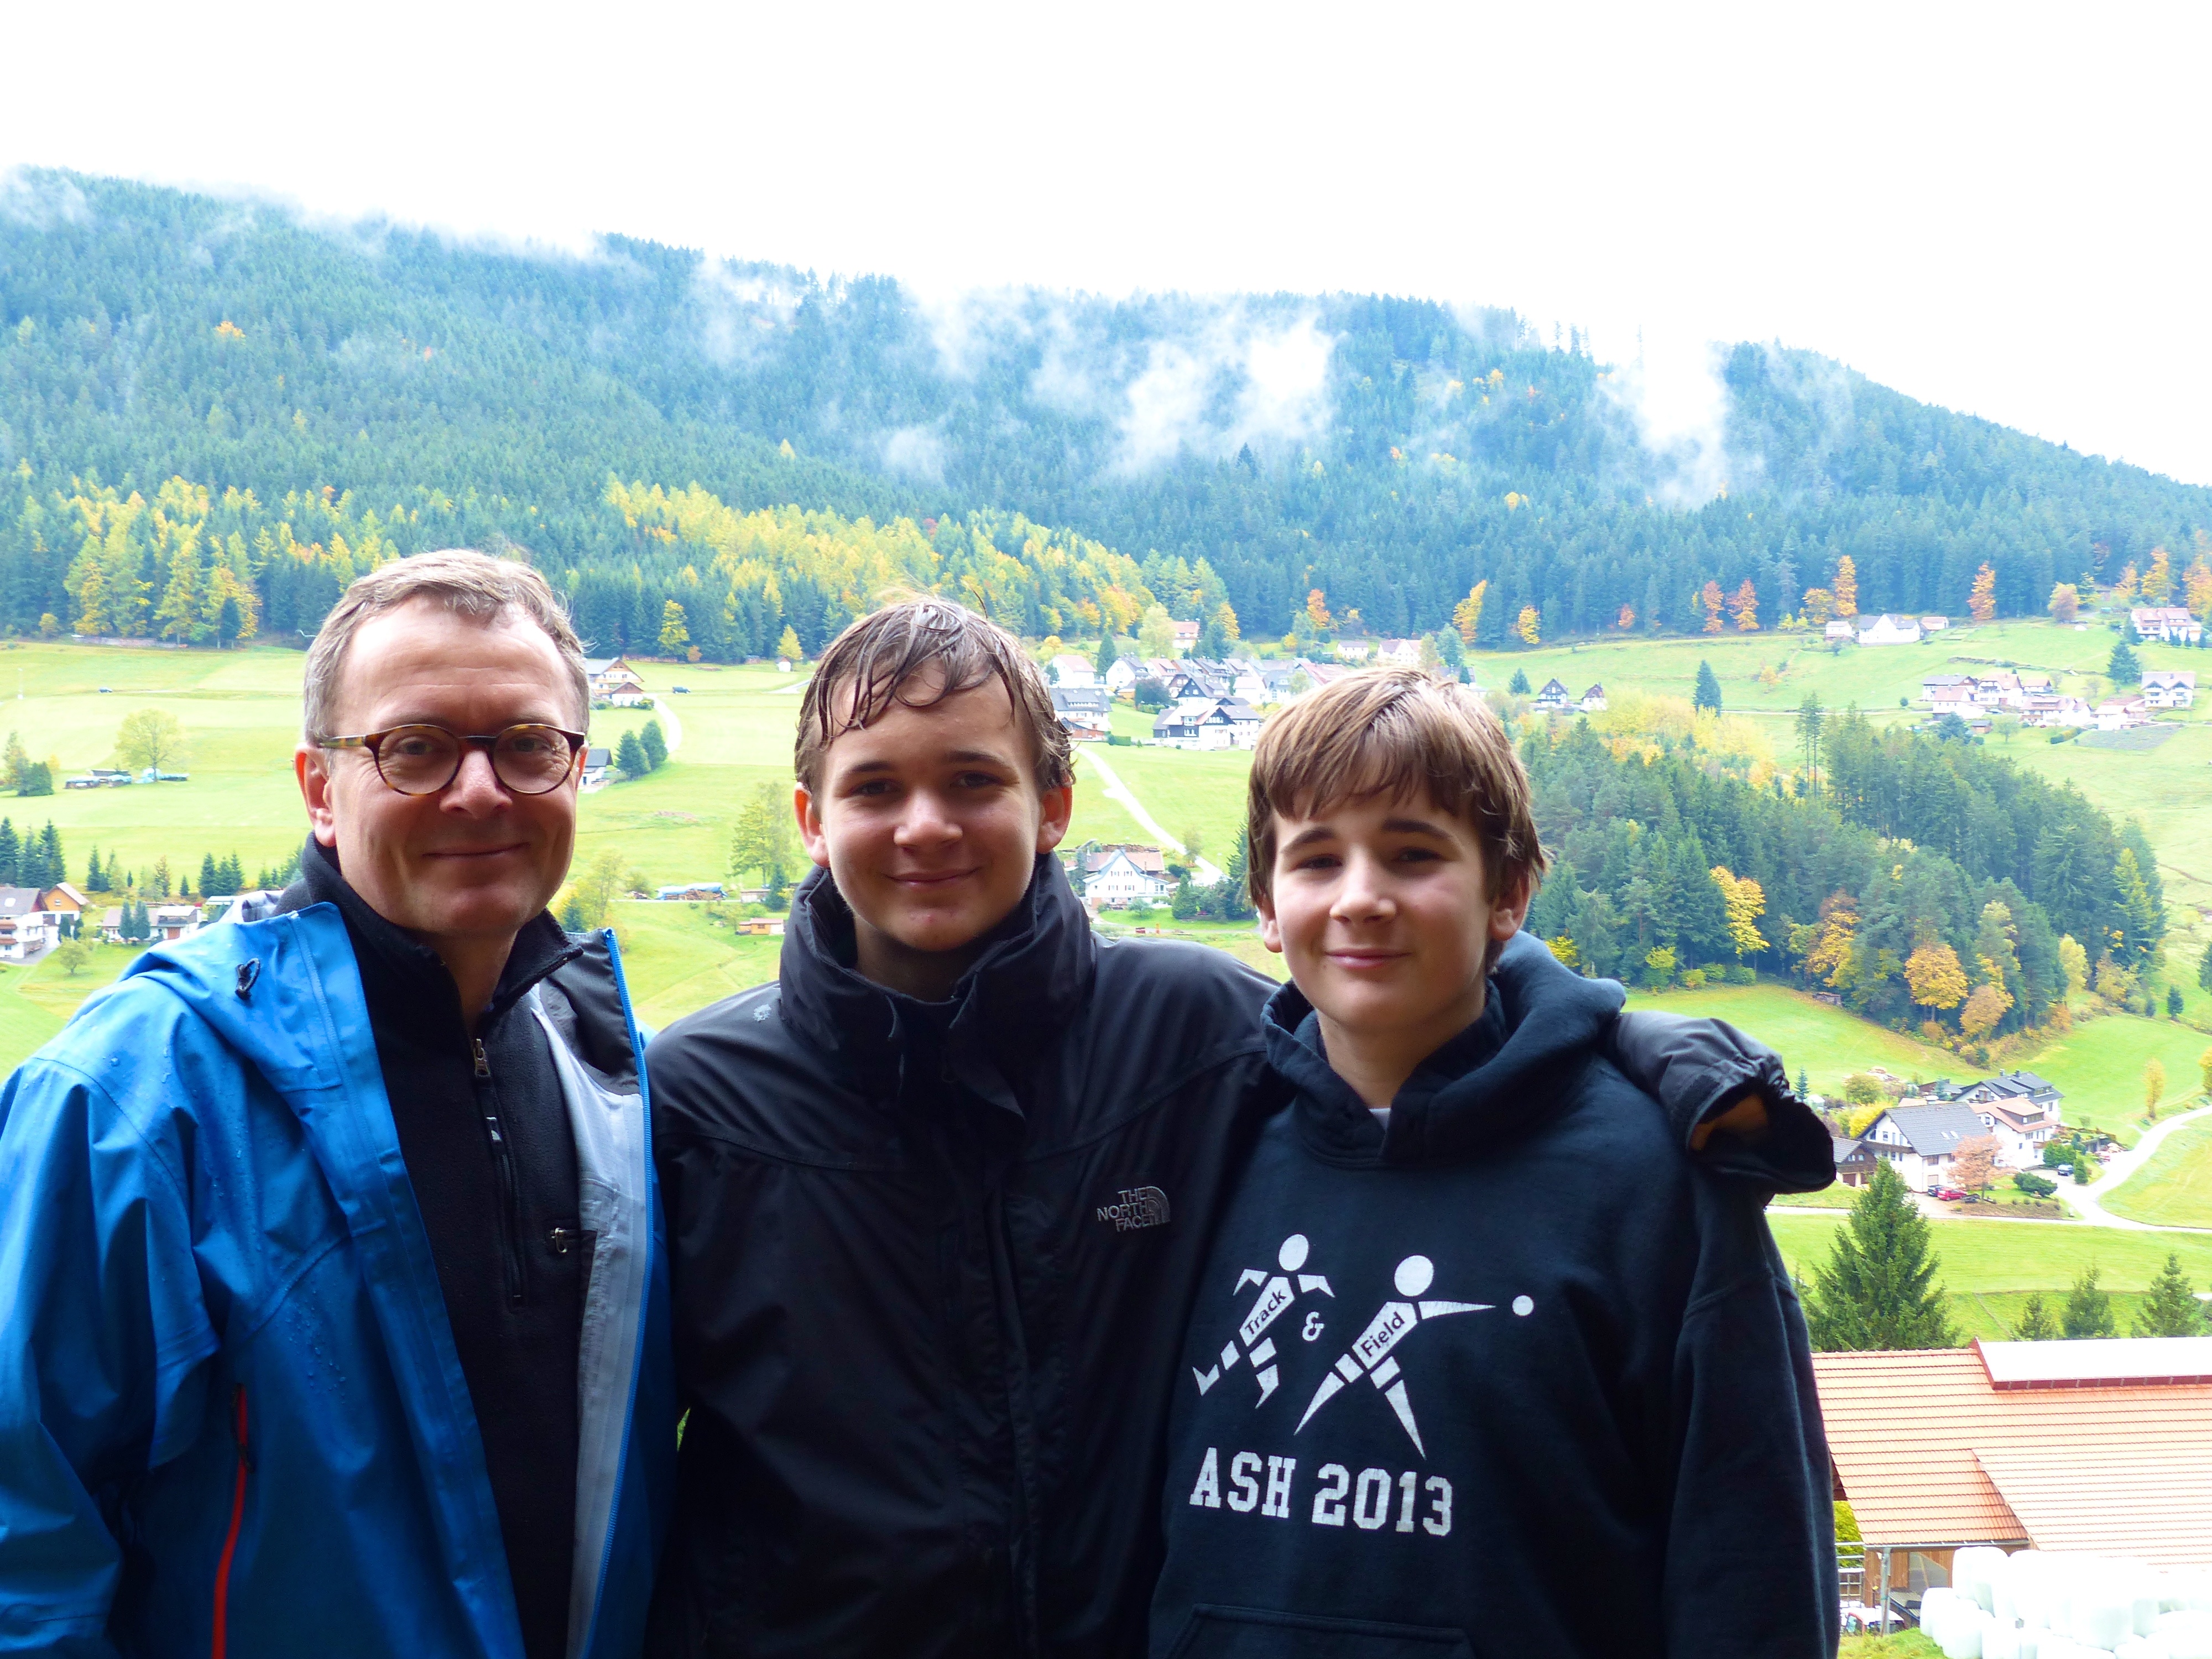
people, community, cool image, team